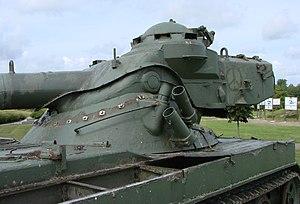
AMX-13